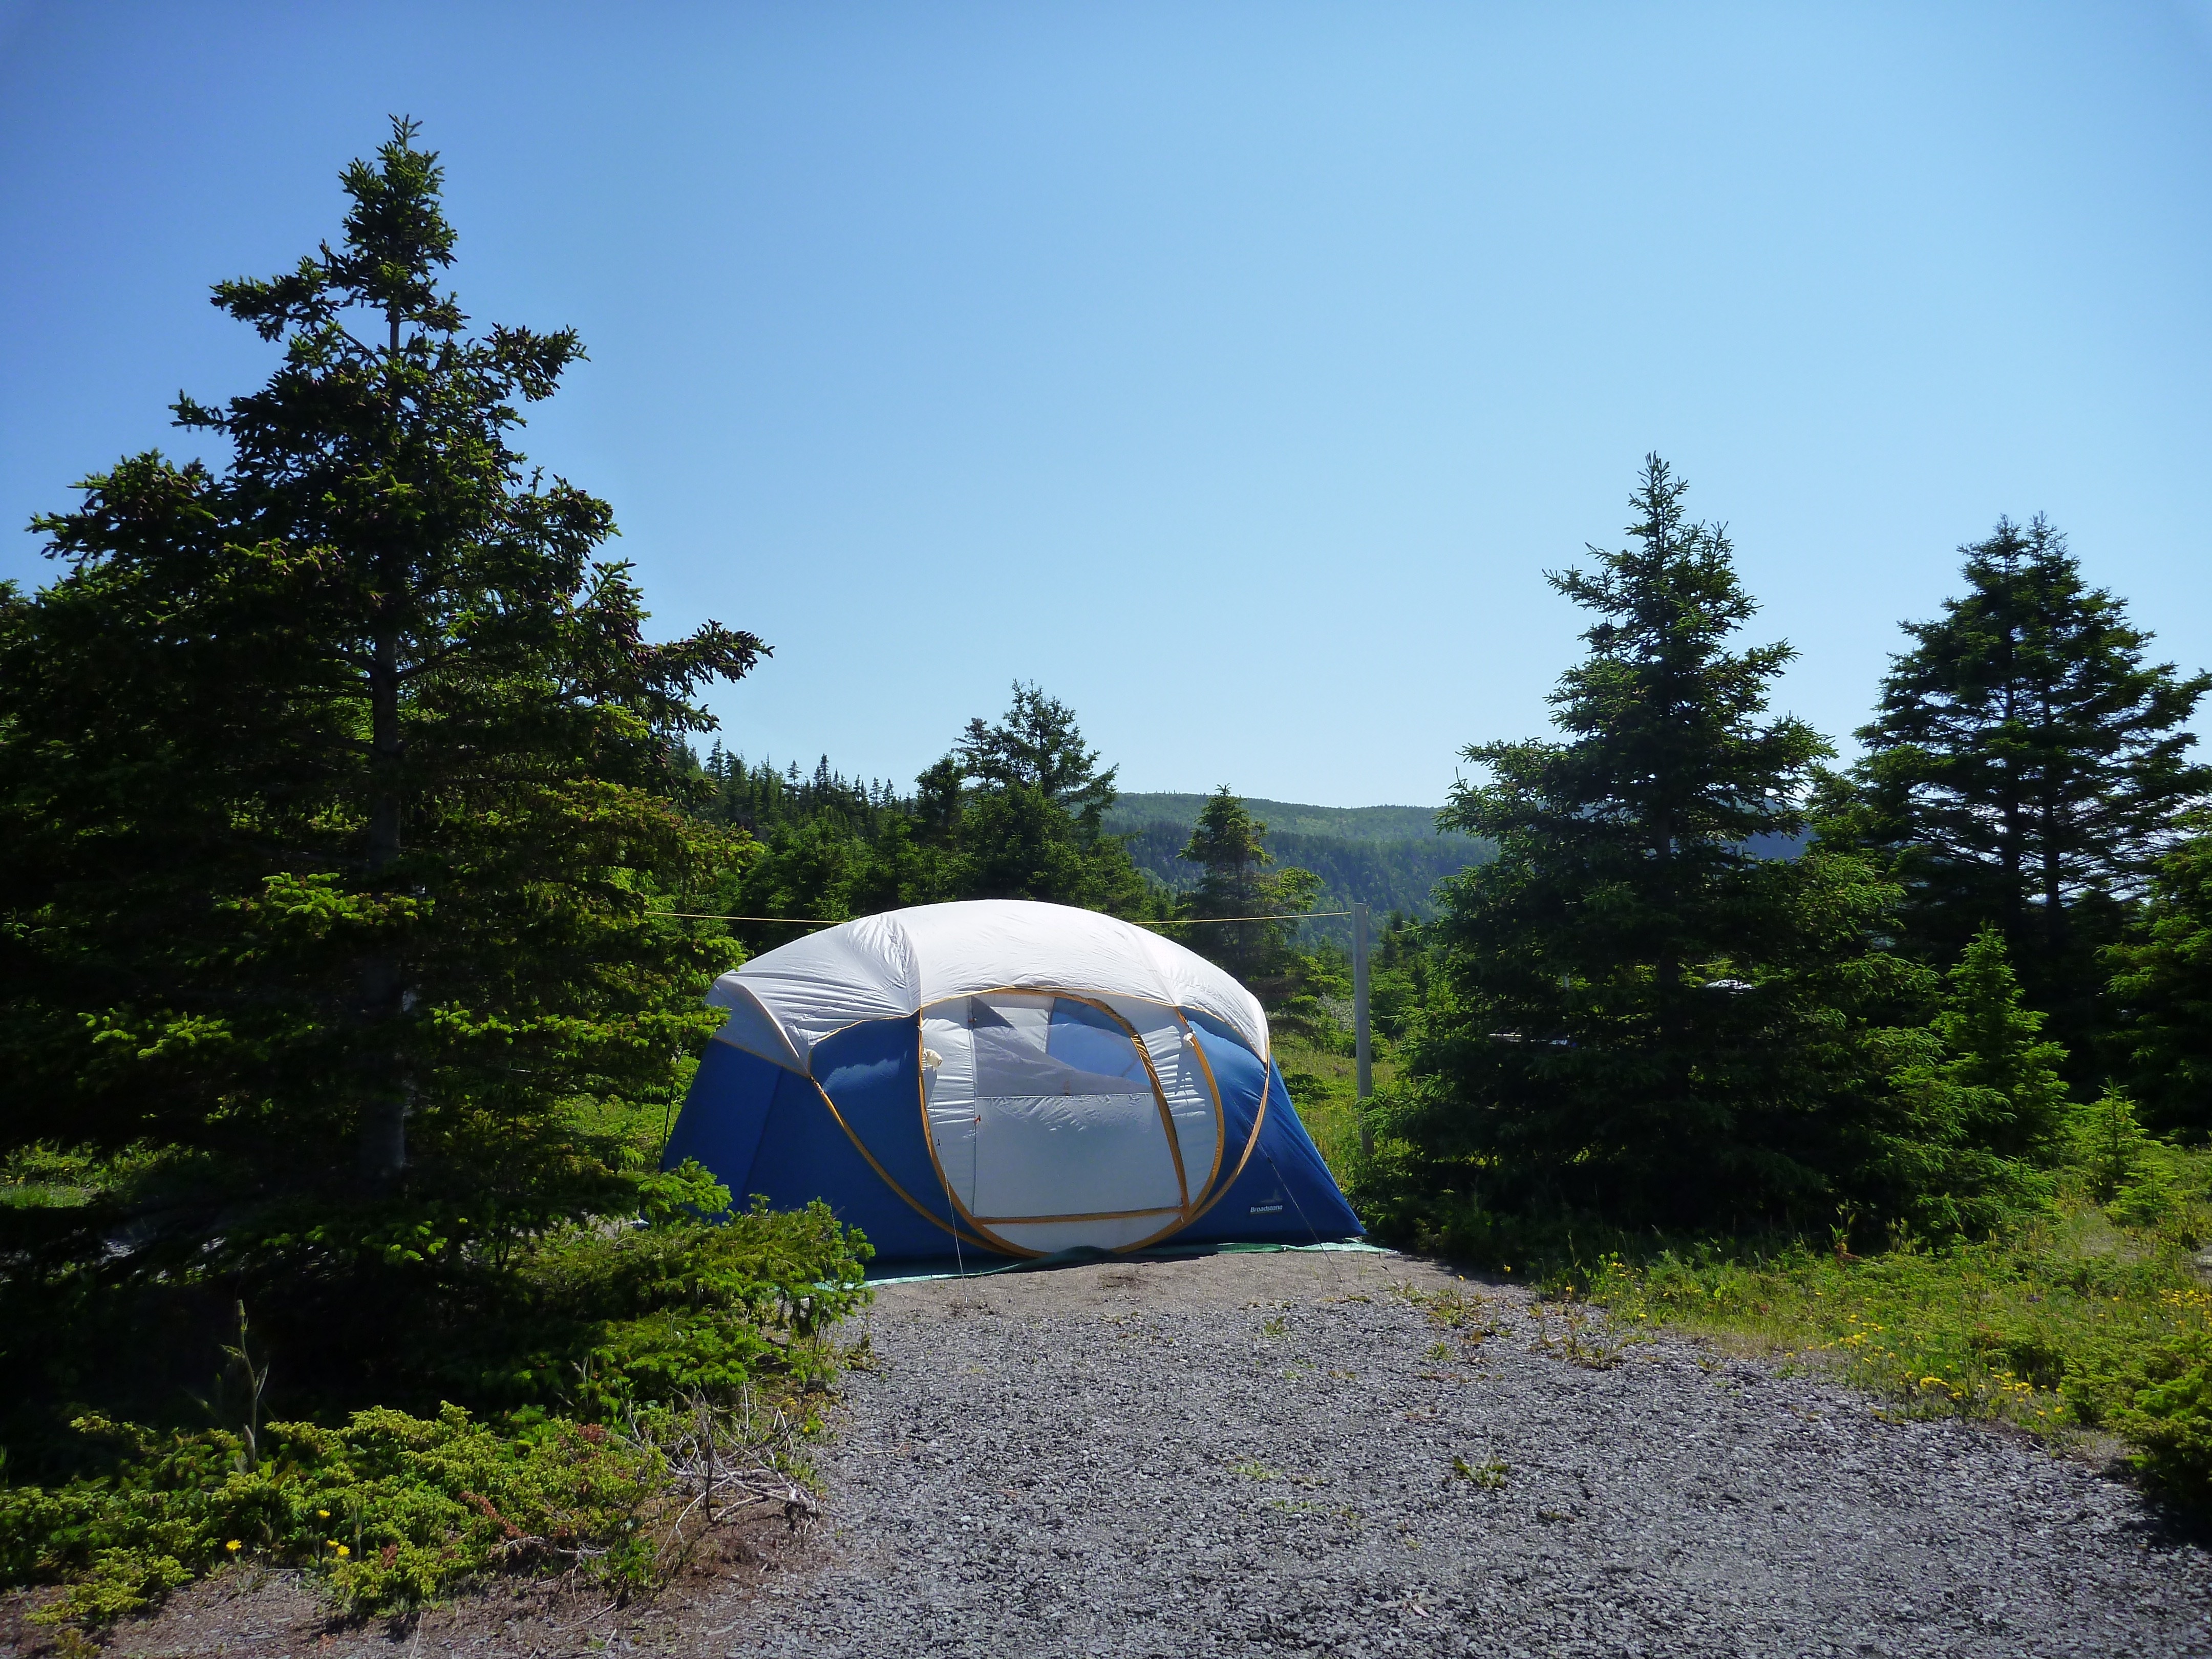
landscape, mountain, recreation, vehicle, camping, fir, tent, trees, quebec, gaspesie, outdoor recreation, atmosphere of earth